List of members of the 16th National Assembly of Pakistan

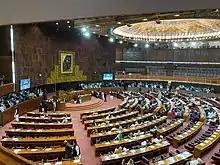

The 16th National Assembly of Pakistan is the legislature of Pakistan following the 2024 general election of members of the National Assembly of Pakistan, the lower house of the bicameral Parliament of Pakistan. The National Assembly is a democratically elected body which consists of 336 members during the 2024–2029 tenure, the members are referred to as Members of the National Assembly (MNAs), of which 266 are directly elected members; 60 reserved seats for women and religious minorities are allocated to the political parties according to their proportion of the total vote.